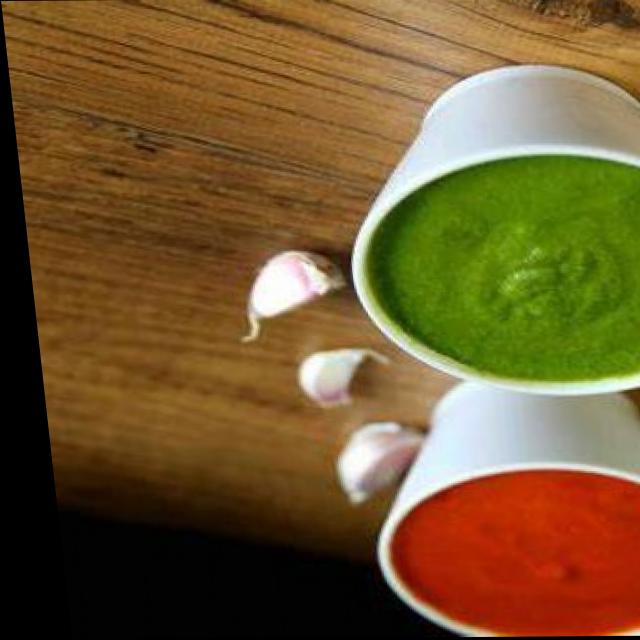
Dish: green_chutney